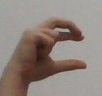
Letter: thal